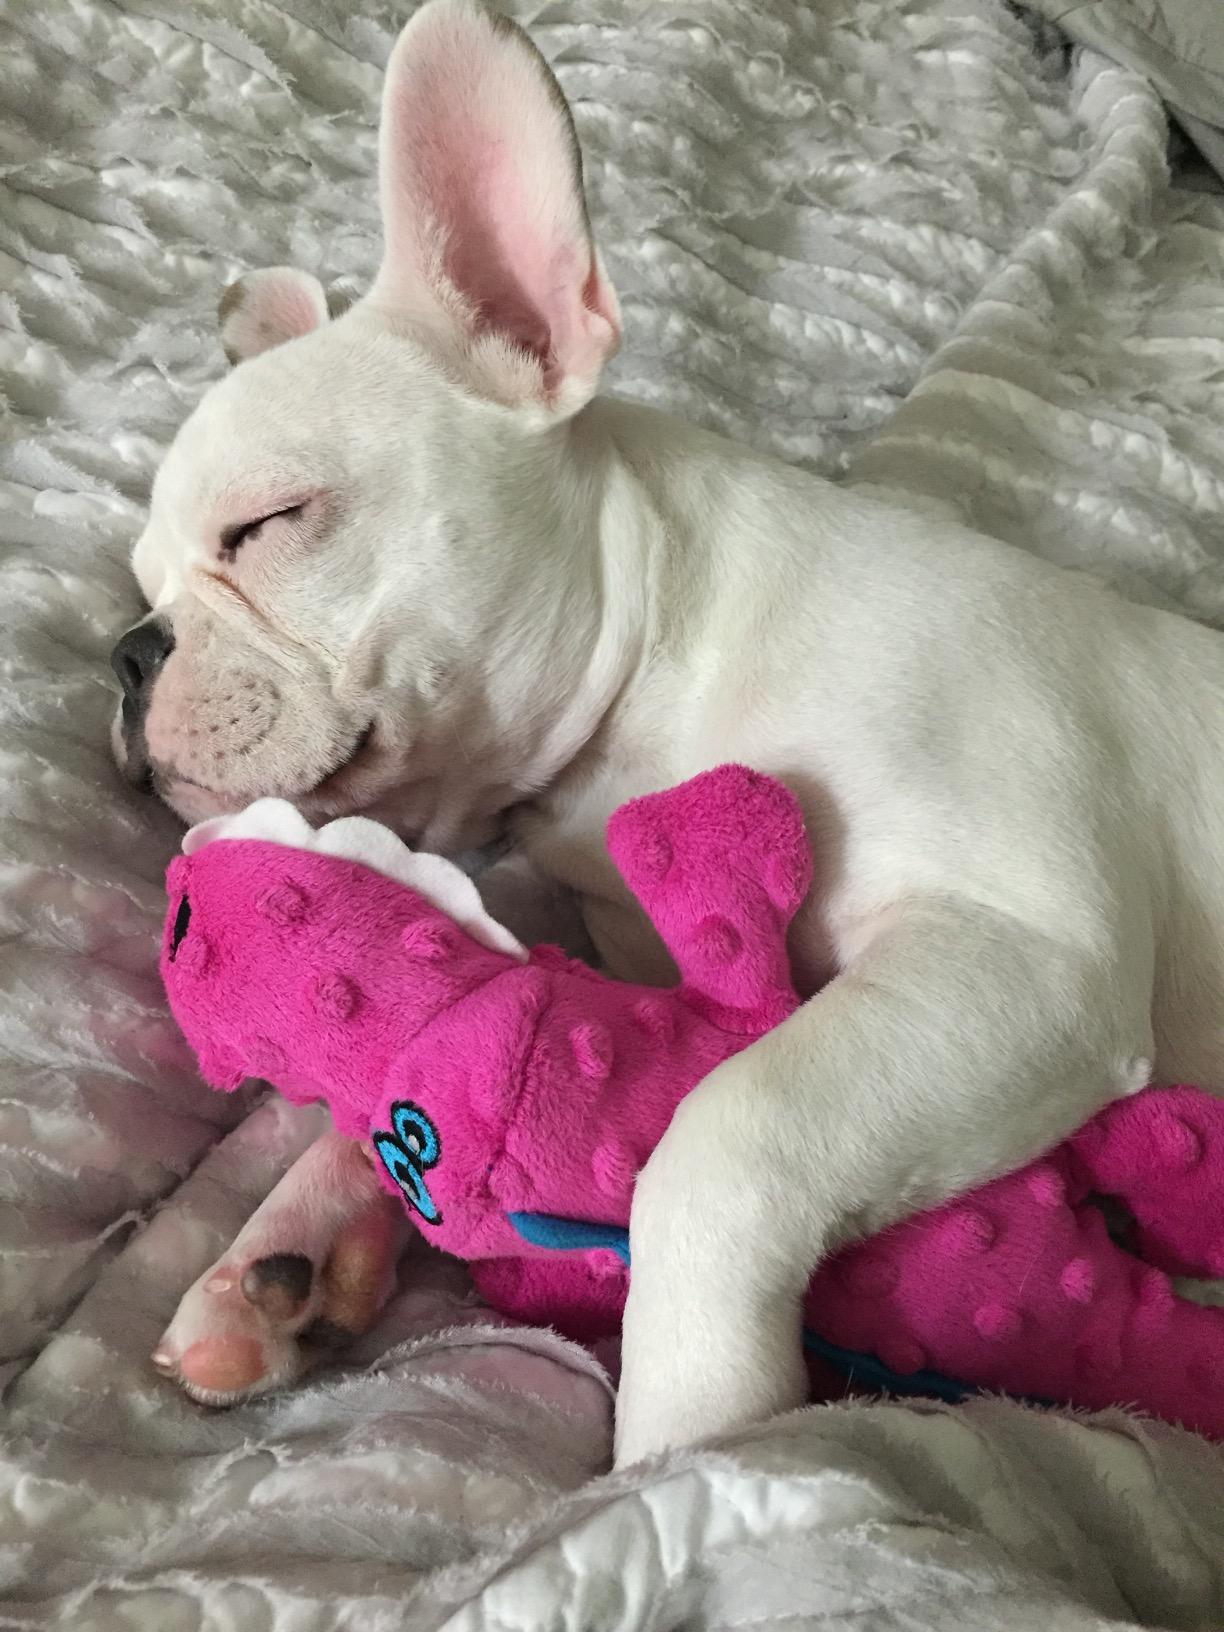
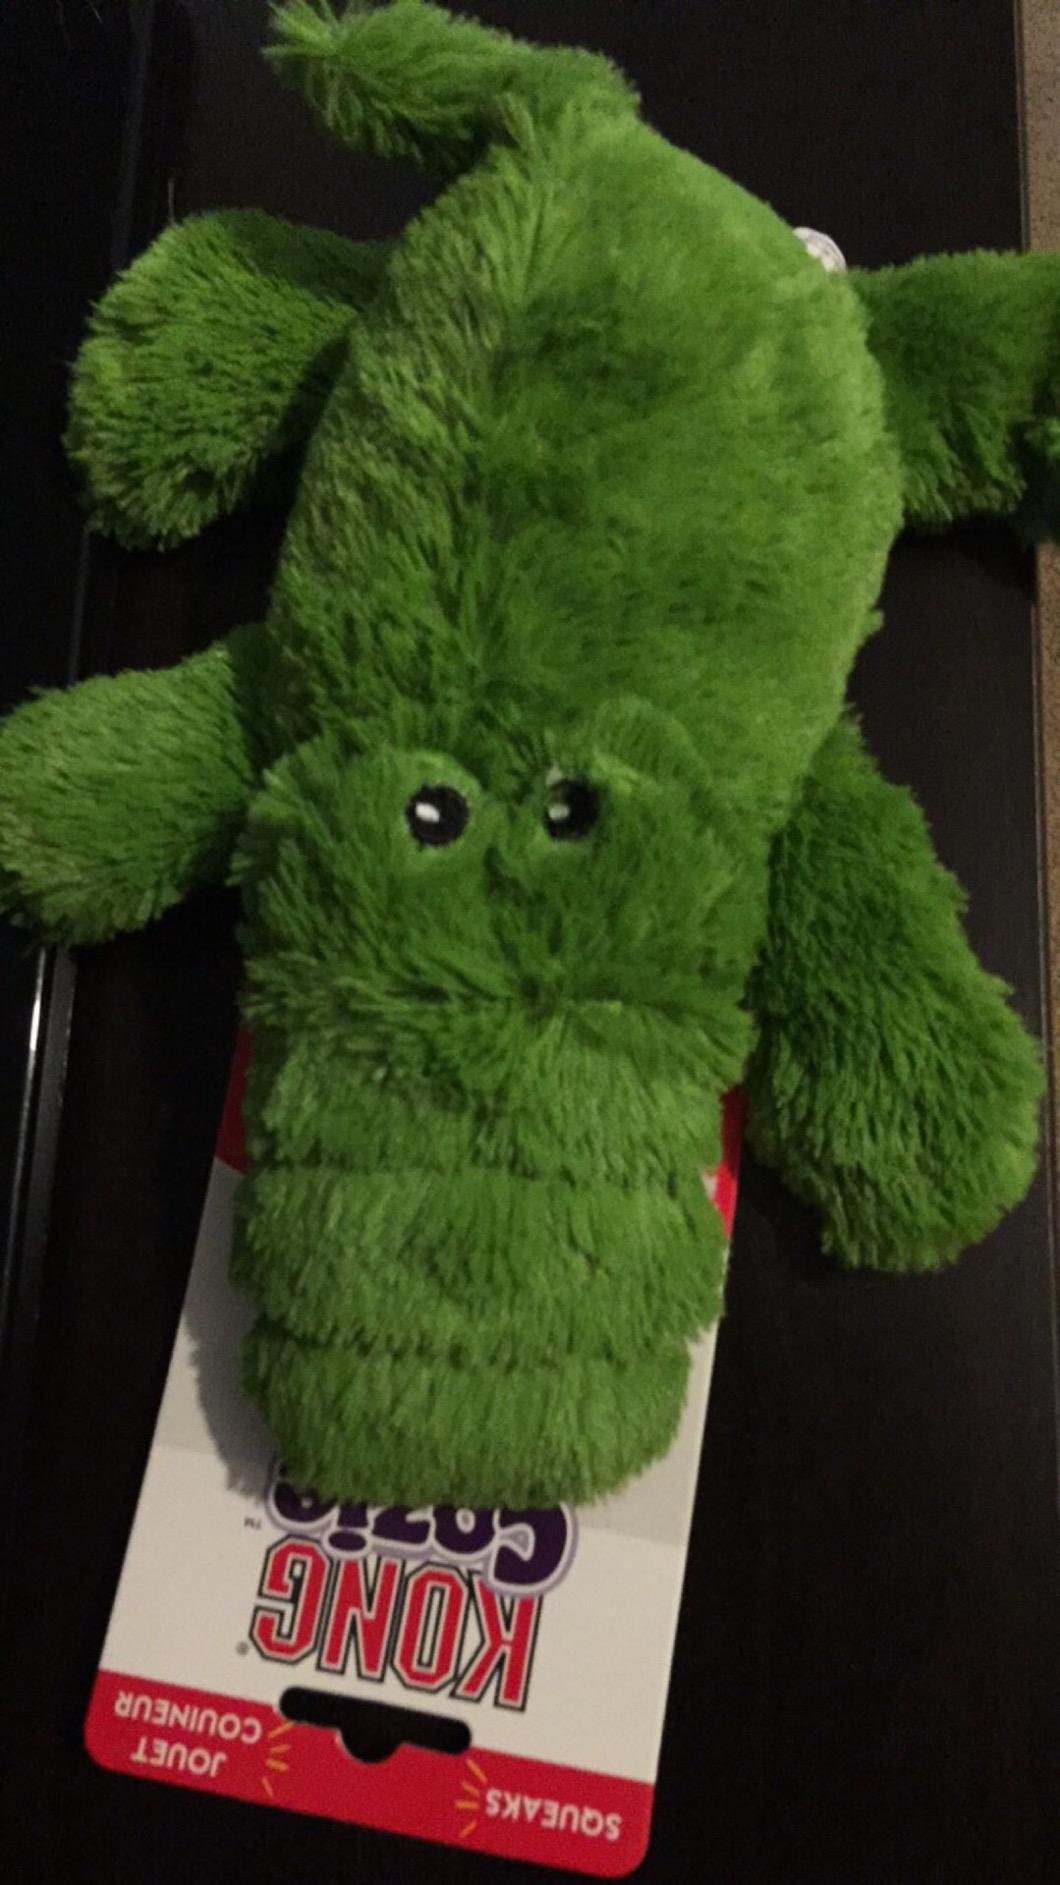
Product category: items_toy
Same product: no